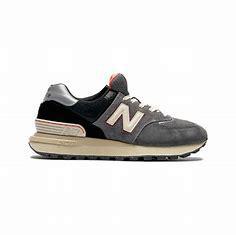
Brand: New
Model: Balance 100